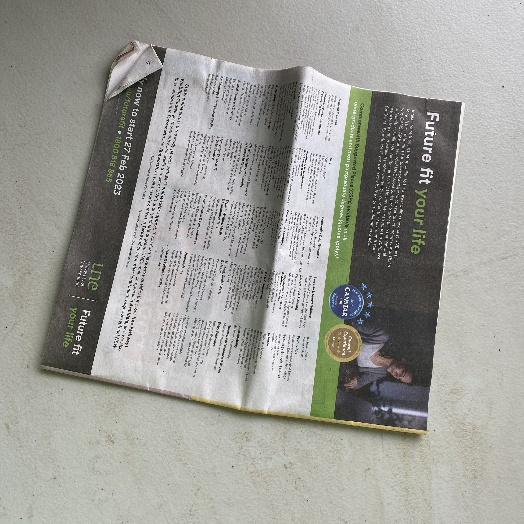
Label: Paper